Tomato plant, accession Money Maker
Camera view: bottom (45 deg); turntable rotation: 60 degrees
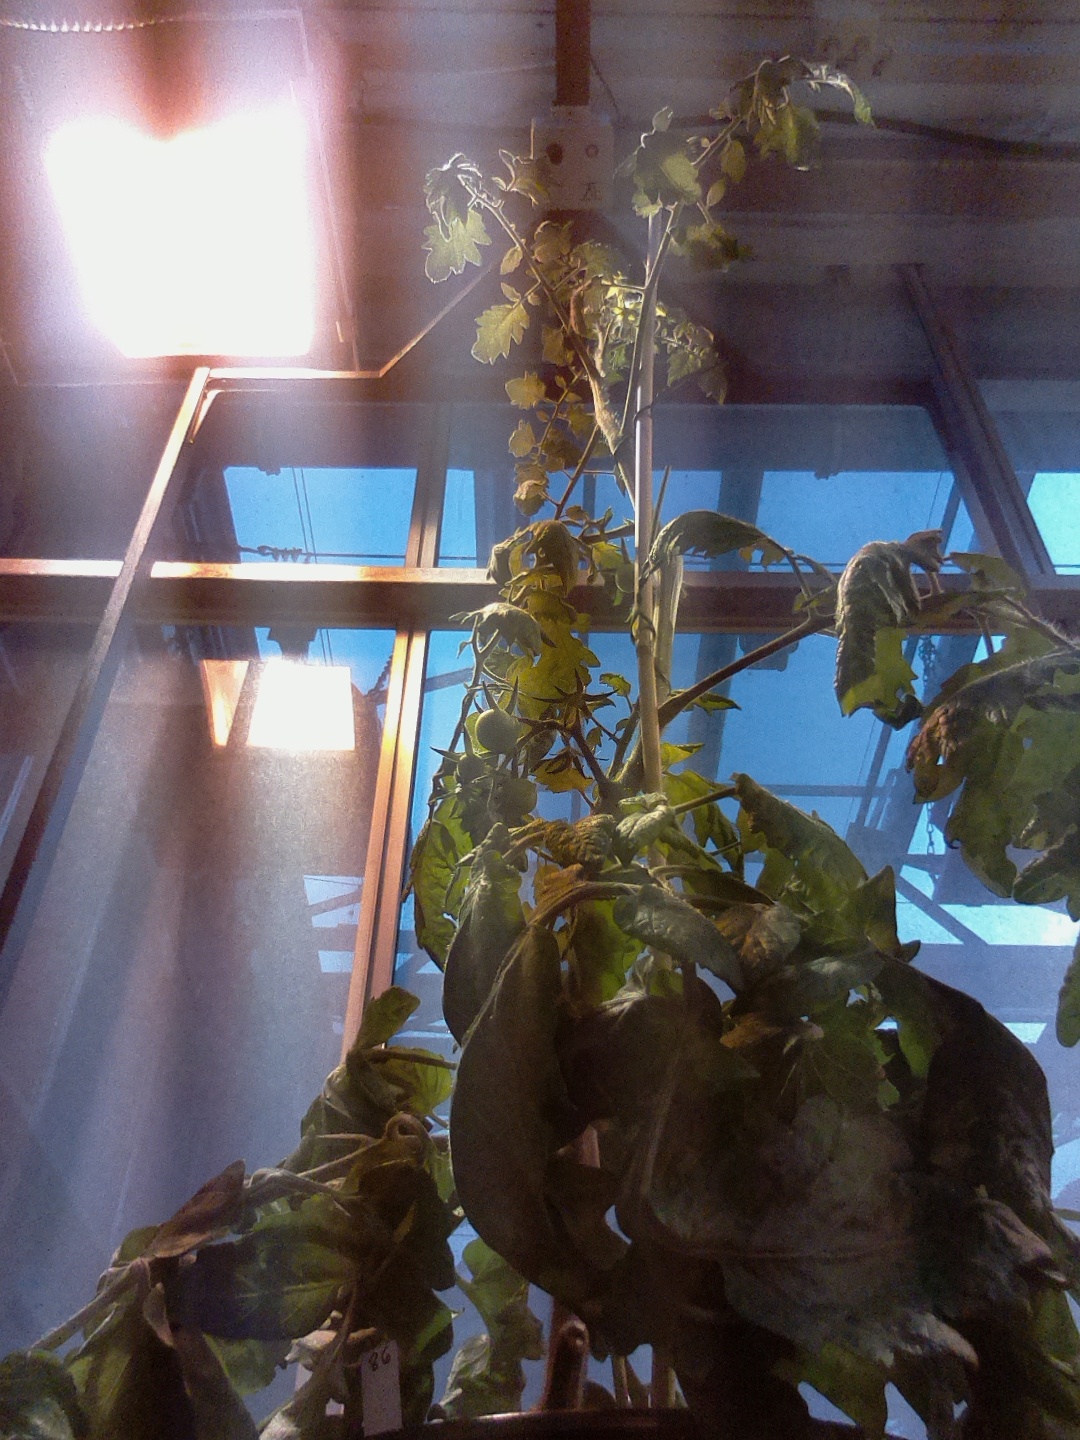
BBCH growth stage 71: 10%-20% of final fruit size